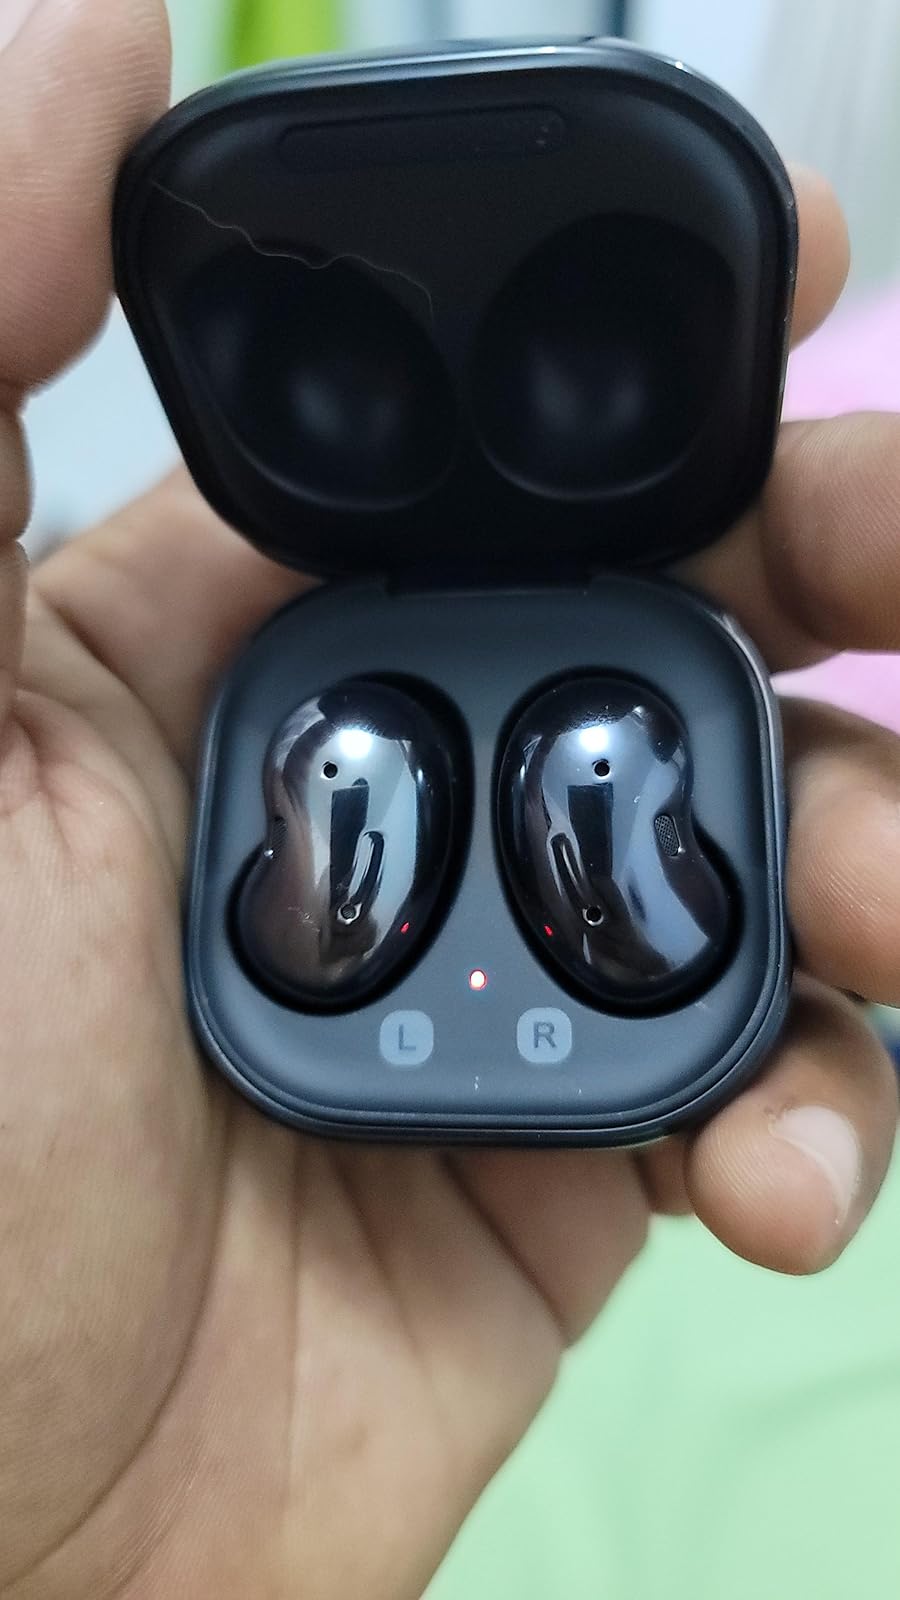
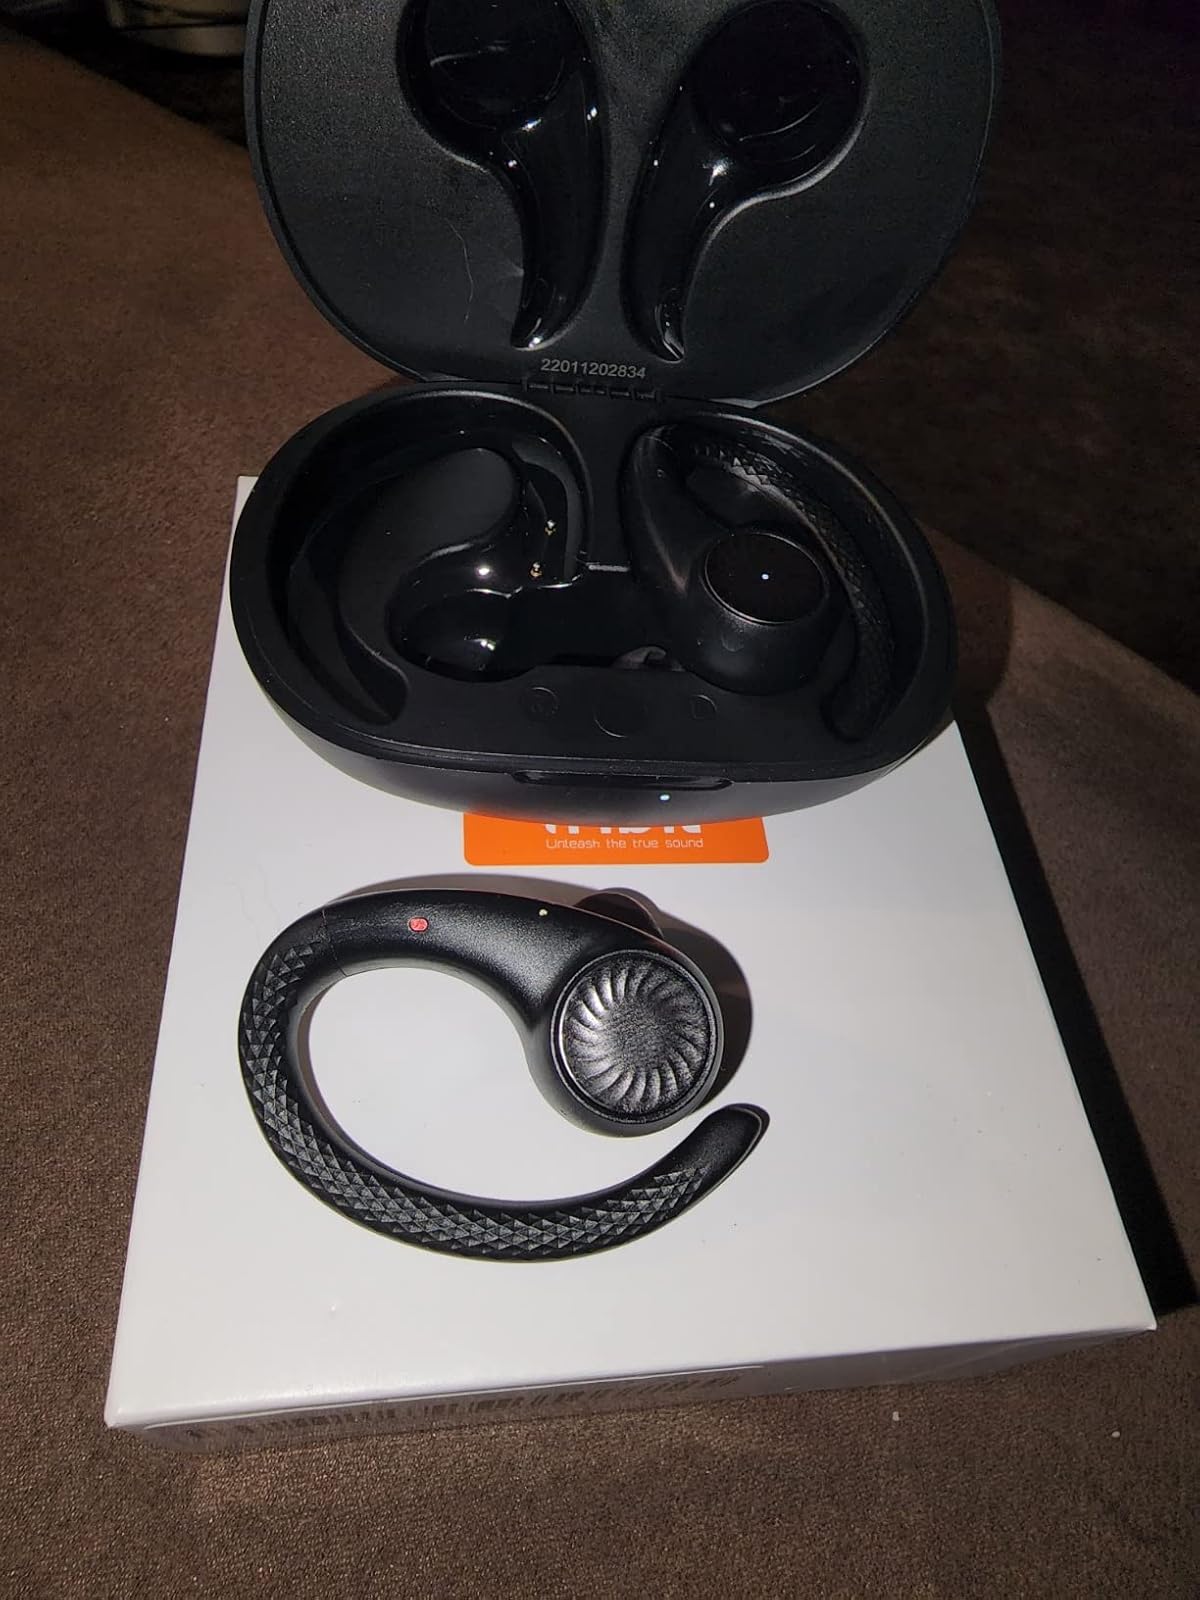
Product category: earbuds
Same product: no